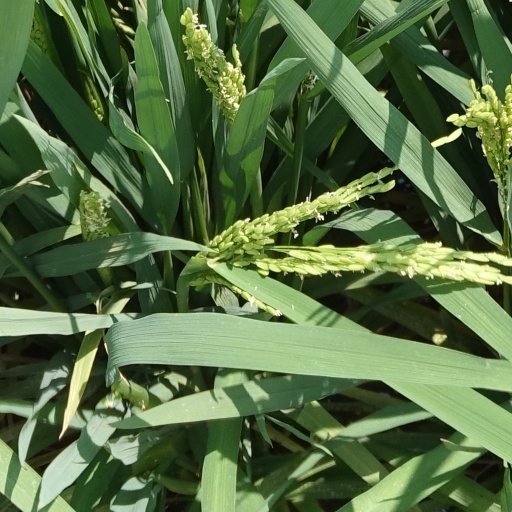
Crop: rice